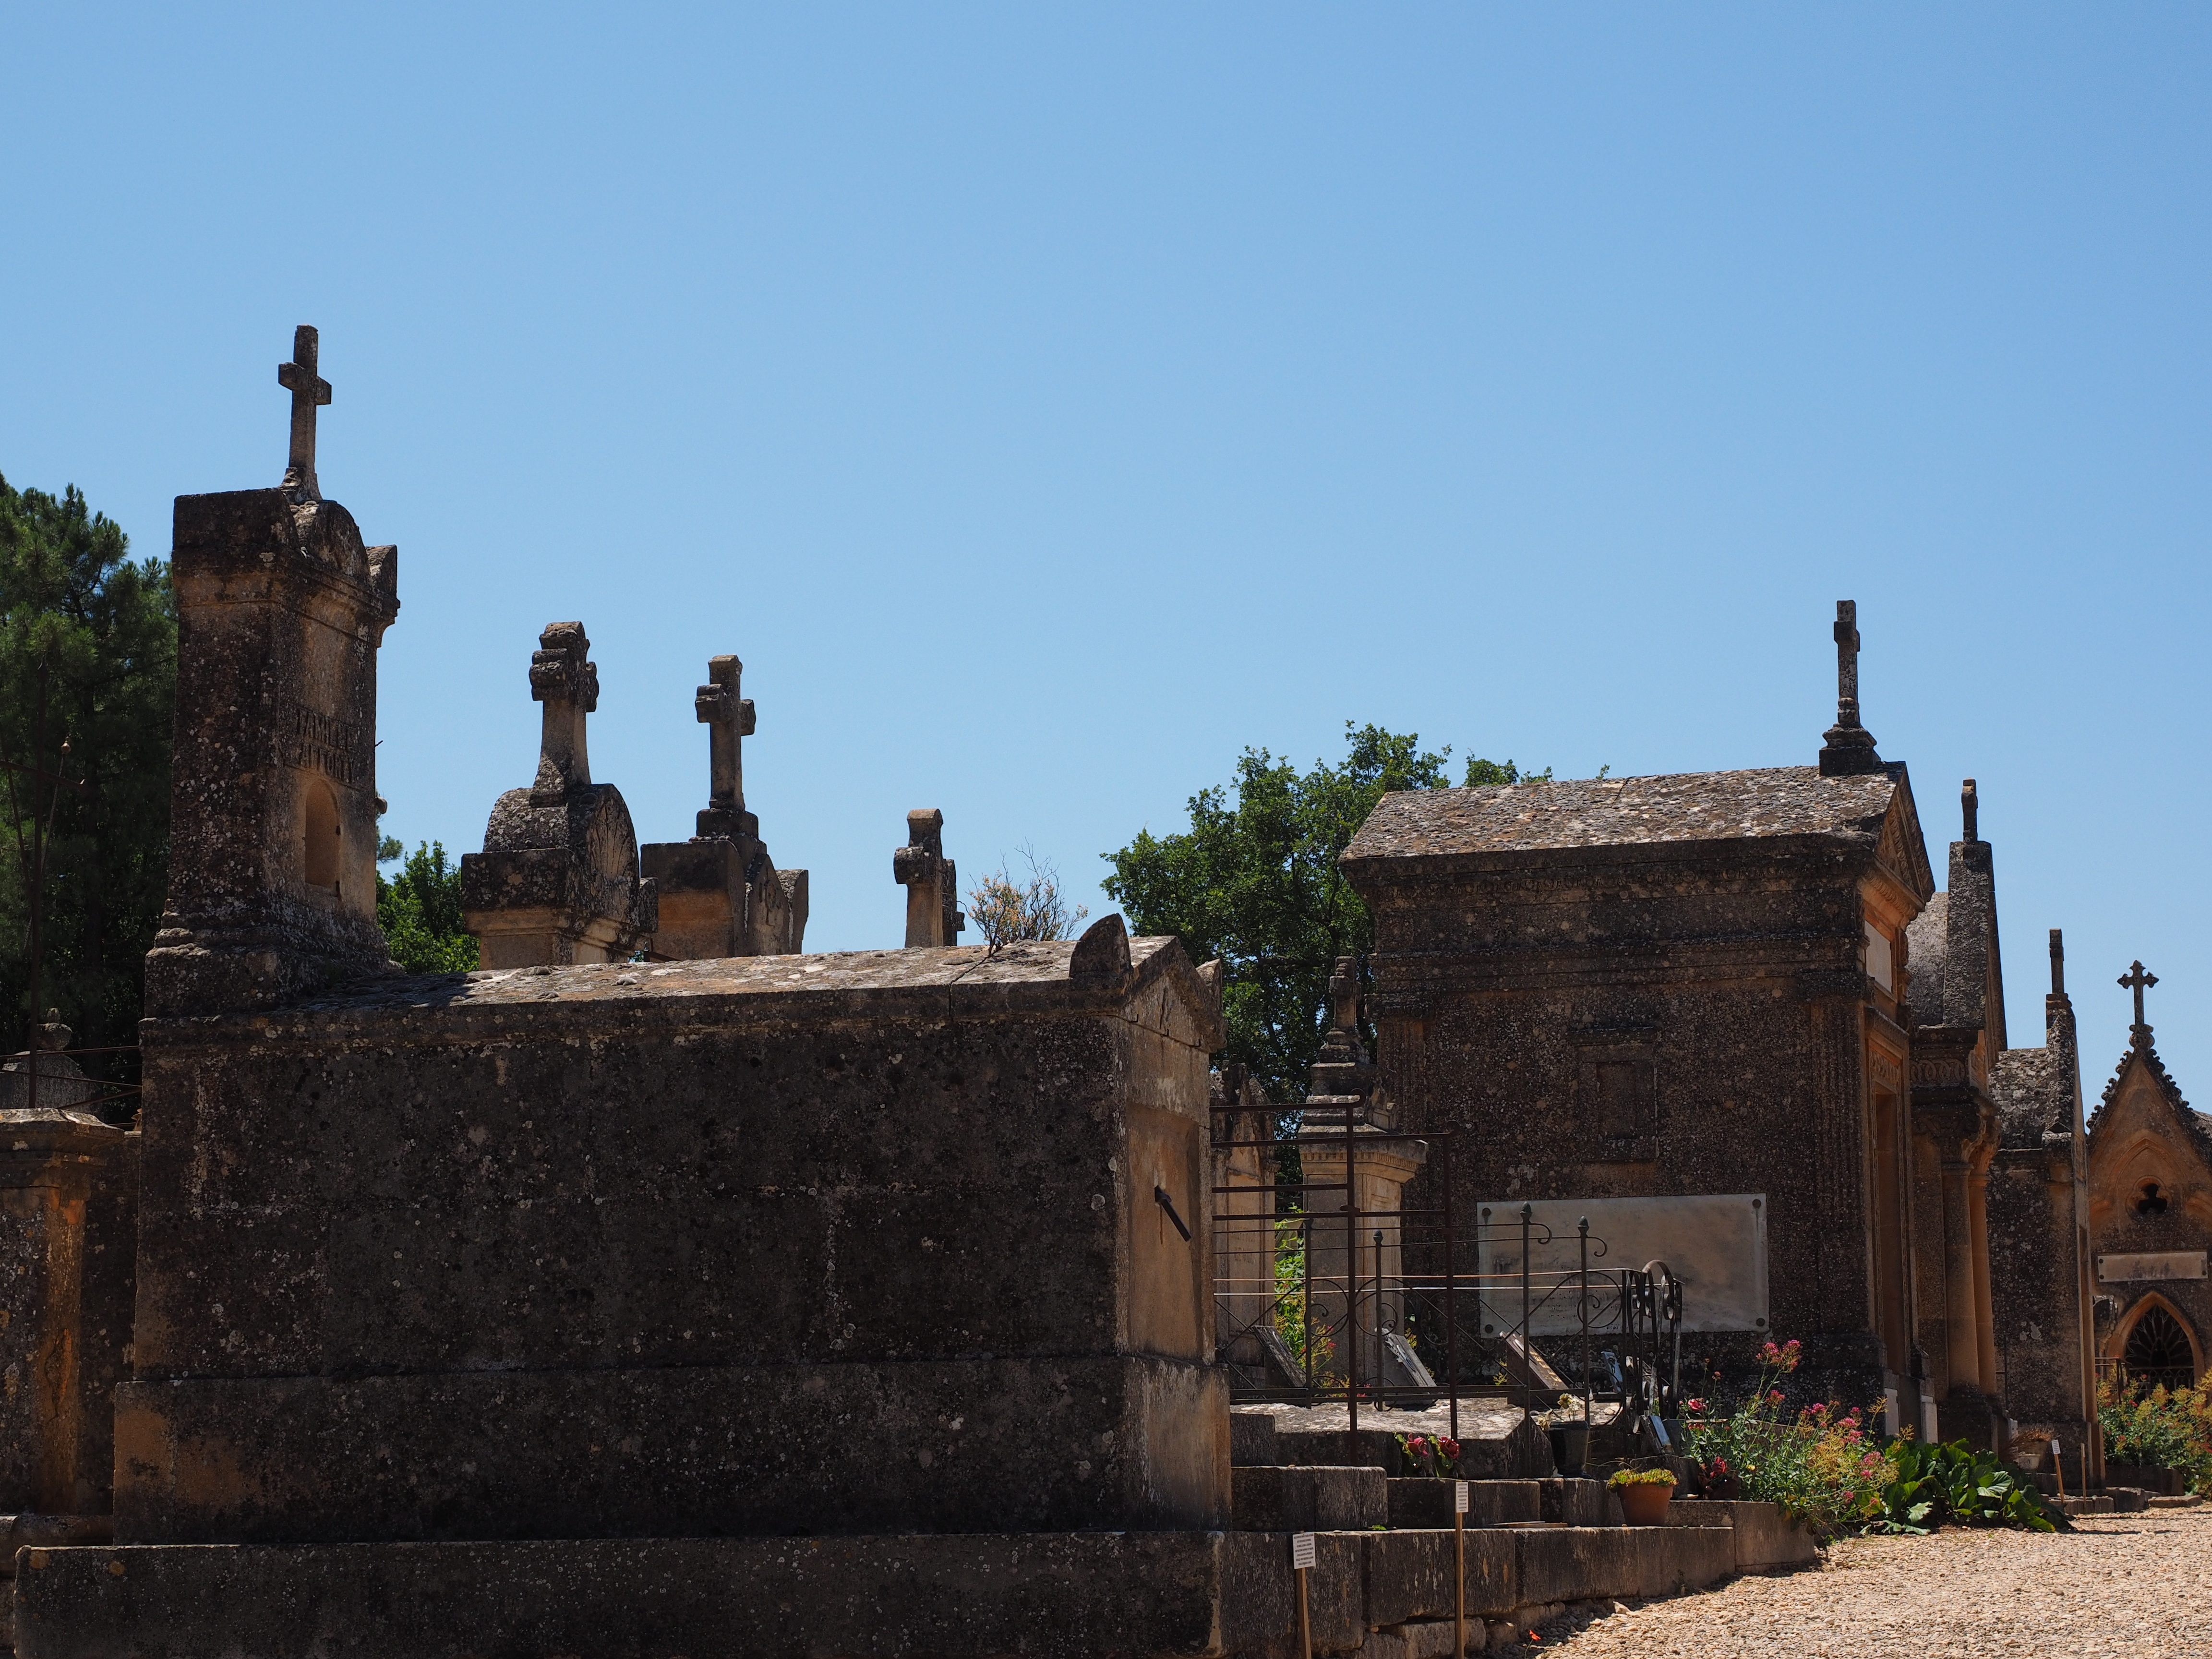
architecture, town, building, chateau, old, stone, monument, vacation, travel, religion, landmark, memory, church, rest, cross, cemetery, fortification, tombstone, death, tourism, place of worship, places of interest, grave, religious, temple, gravestone, faith, ruins, loneliness, monastery, headstone, commemorate, history, christianity, monumental, bury, tomb, die, roussillon, graves, churchyard, silent, historically, tomb figure, middle ages, mourning, farewell, monuments, funeral, eternity, survivors, resting place, ancient rome, deceased, grave stones, memorial stone, grabschmuck, burial ground, unesco world heritage site, old cemetery, blumenschmunk, funeral place, final resting place, family grave, been thinking, god's acre, leichenhof, secular rite, family crypt, dead commemorate, mountain cemetery, grave space, historic site, ancient history, human settlement